Jean-Charles Boisset

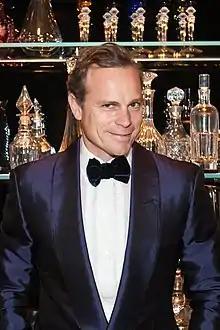

Jean-Charles Boisset (born 1969) is a French vintner and the proprietor of the Boisset Collection, which operates 28 wineries in California, France, and Canada.